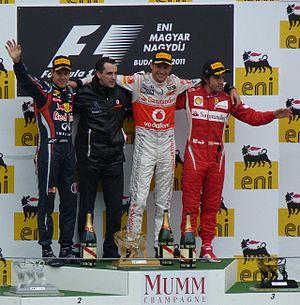
Jenson Alexander Lyons Button né le 19 janvier 1980 à Frome dans le Somerset, est un pilote automobile britannique. Il dispute dix-sept saisons en Formule 1, de 2000 à 2016 et prend 305 départs. Il devient champion du monde en 2009, au volant d'une Brawn-Mercedes. Il est MBE depuis 2009,
Le Grand Prix automobile de Hongrie 2011, disputé le 31 juillet 2011 sur le Hungaroring, est la 850ᵉ épreuve du championnat du monde de Formule 1 courue depuis 1986 et la onzième manche du championnat 2011.
Le championnat du monde de Formule 1 2011, 62ᵉ édition du championnat du monde des pilotes, est remporté par Sebastian Vettel et par son écurie Red Bull Racing-Renault.